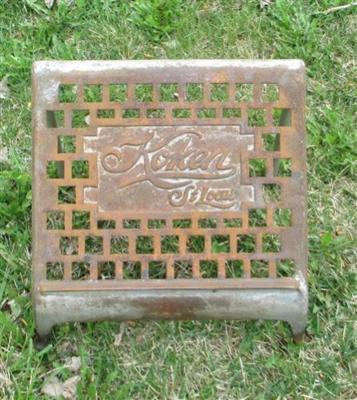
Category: chair